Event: Nepal Earthquake
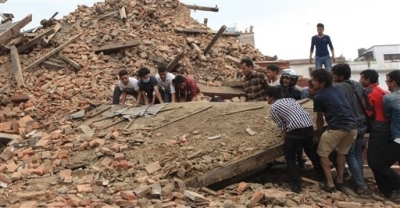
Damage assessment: damage